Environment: real
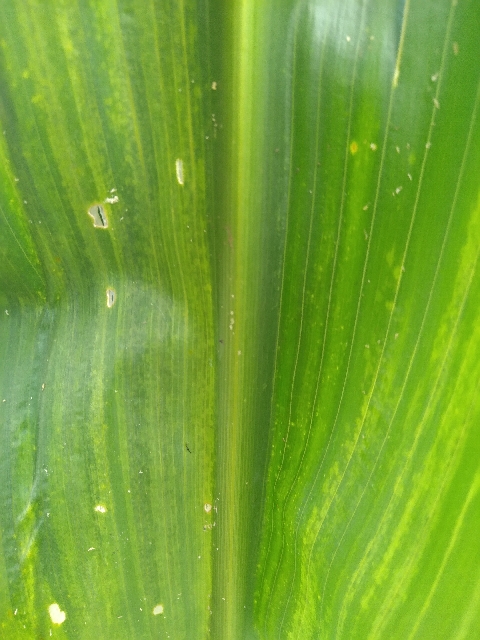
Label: lethal_necrosis